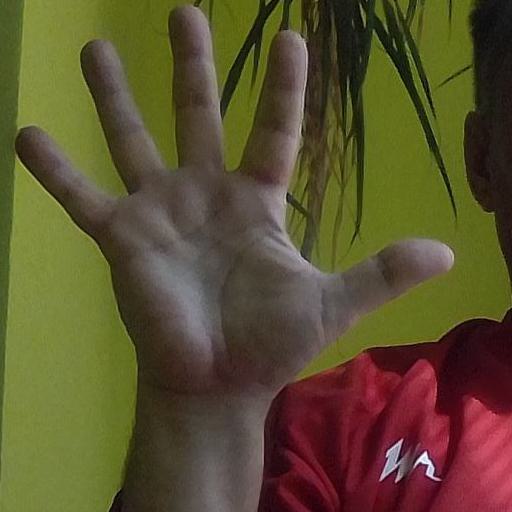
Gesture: palm